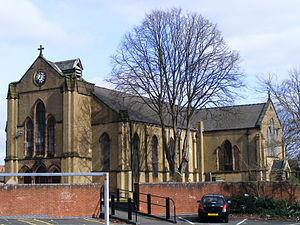
Cradley Heath est une ville des Midlands de l'Ouest, en Angleterre. Située dans le district métropolitain de Sandwell, au cœur du Black Country, elle conserve de nombreux bâtiments datant du début du XXᵉ siècle.